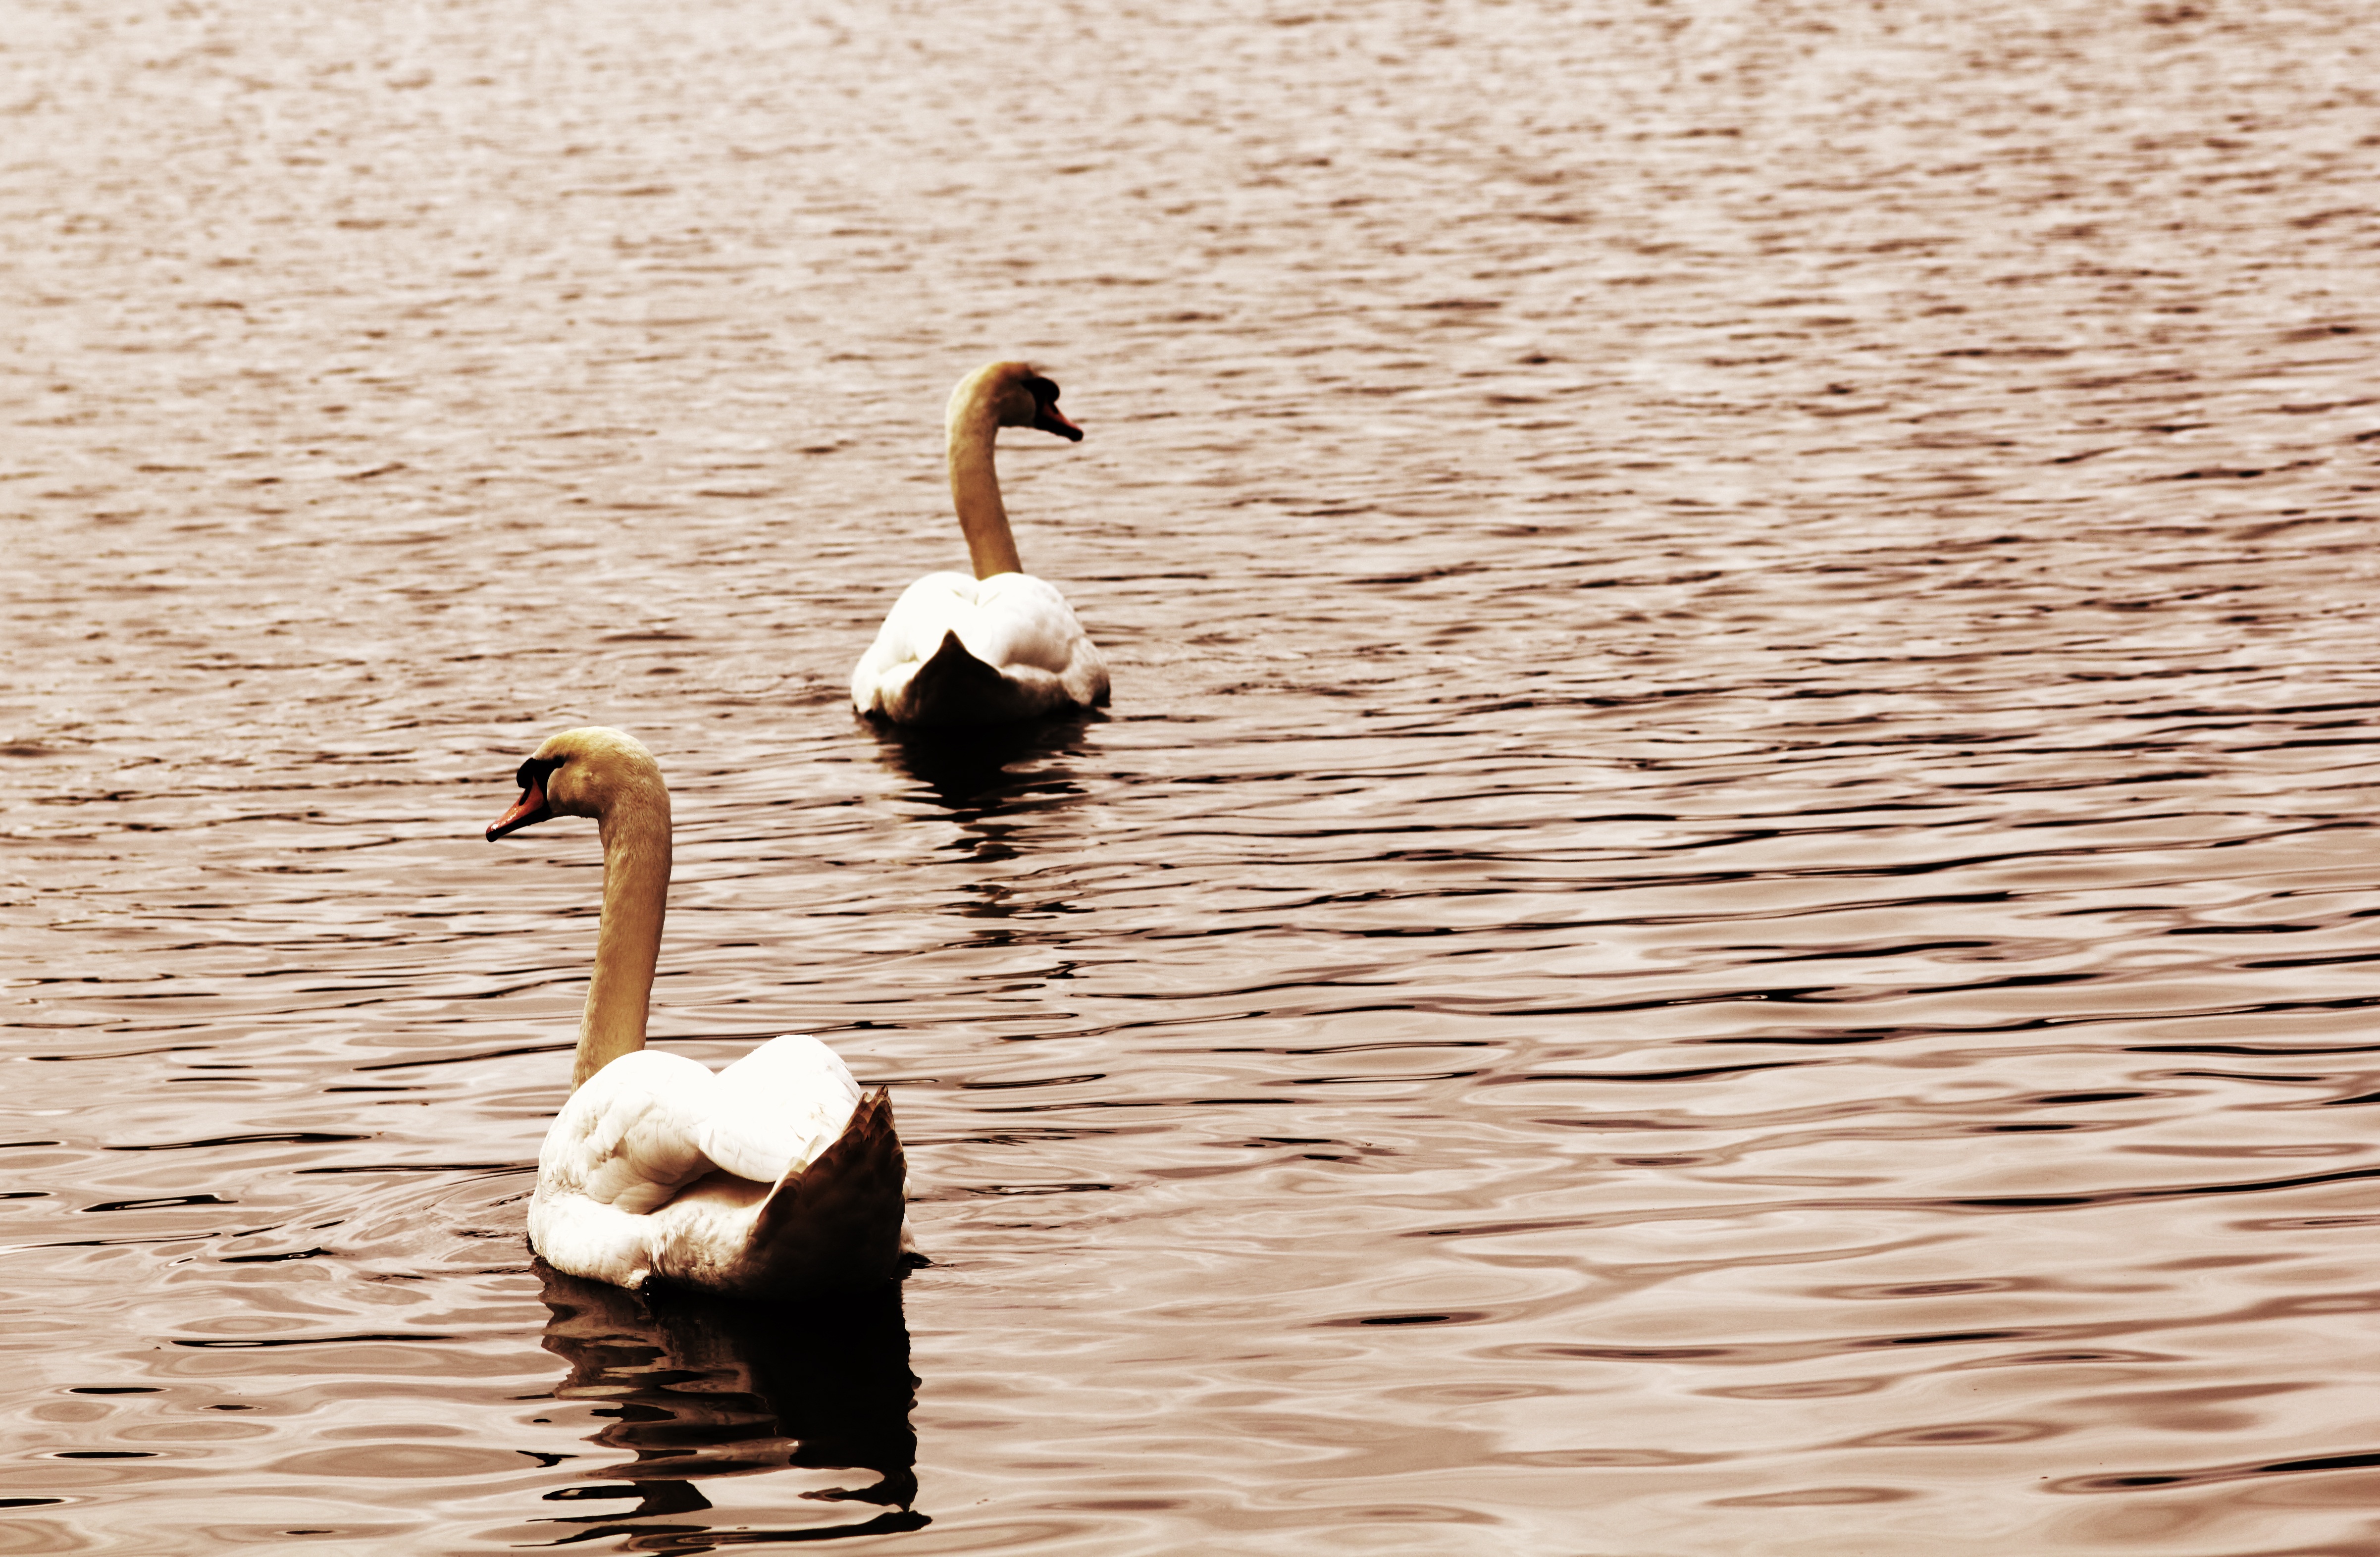
water, nature, bird, wing, group, animal, pond, wildlife, wild, spring, beak, couple, feather, fauna, plumage, outdoors, birds, swan, duck, swans, seasonal, wetland, vertebrate, body, waterfowl, species, water bird, migrate, ducks geese and swans